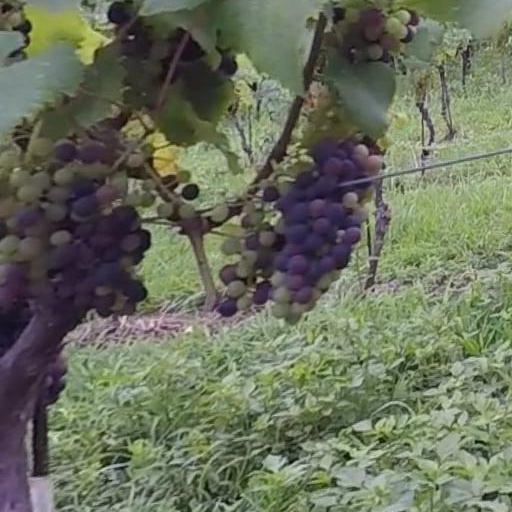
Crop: grape